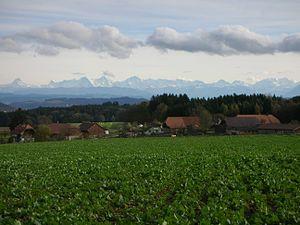
Diemerswil est une commune suisse du canton de Berne, située dans l'arrondissement administratif de Berne-Mittelland.